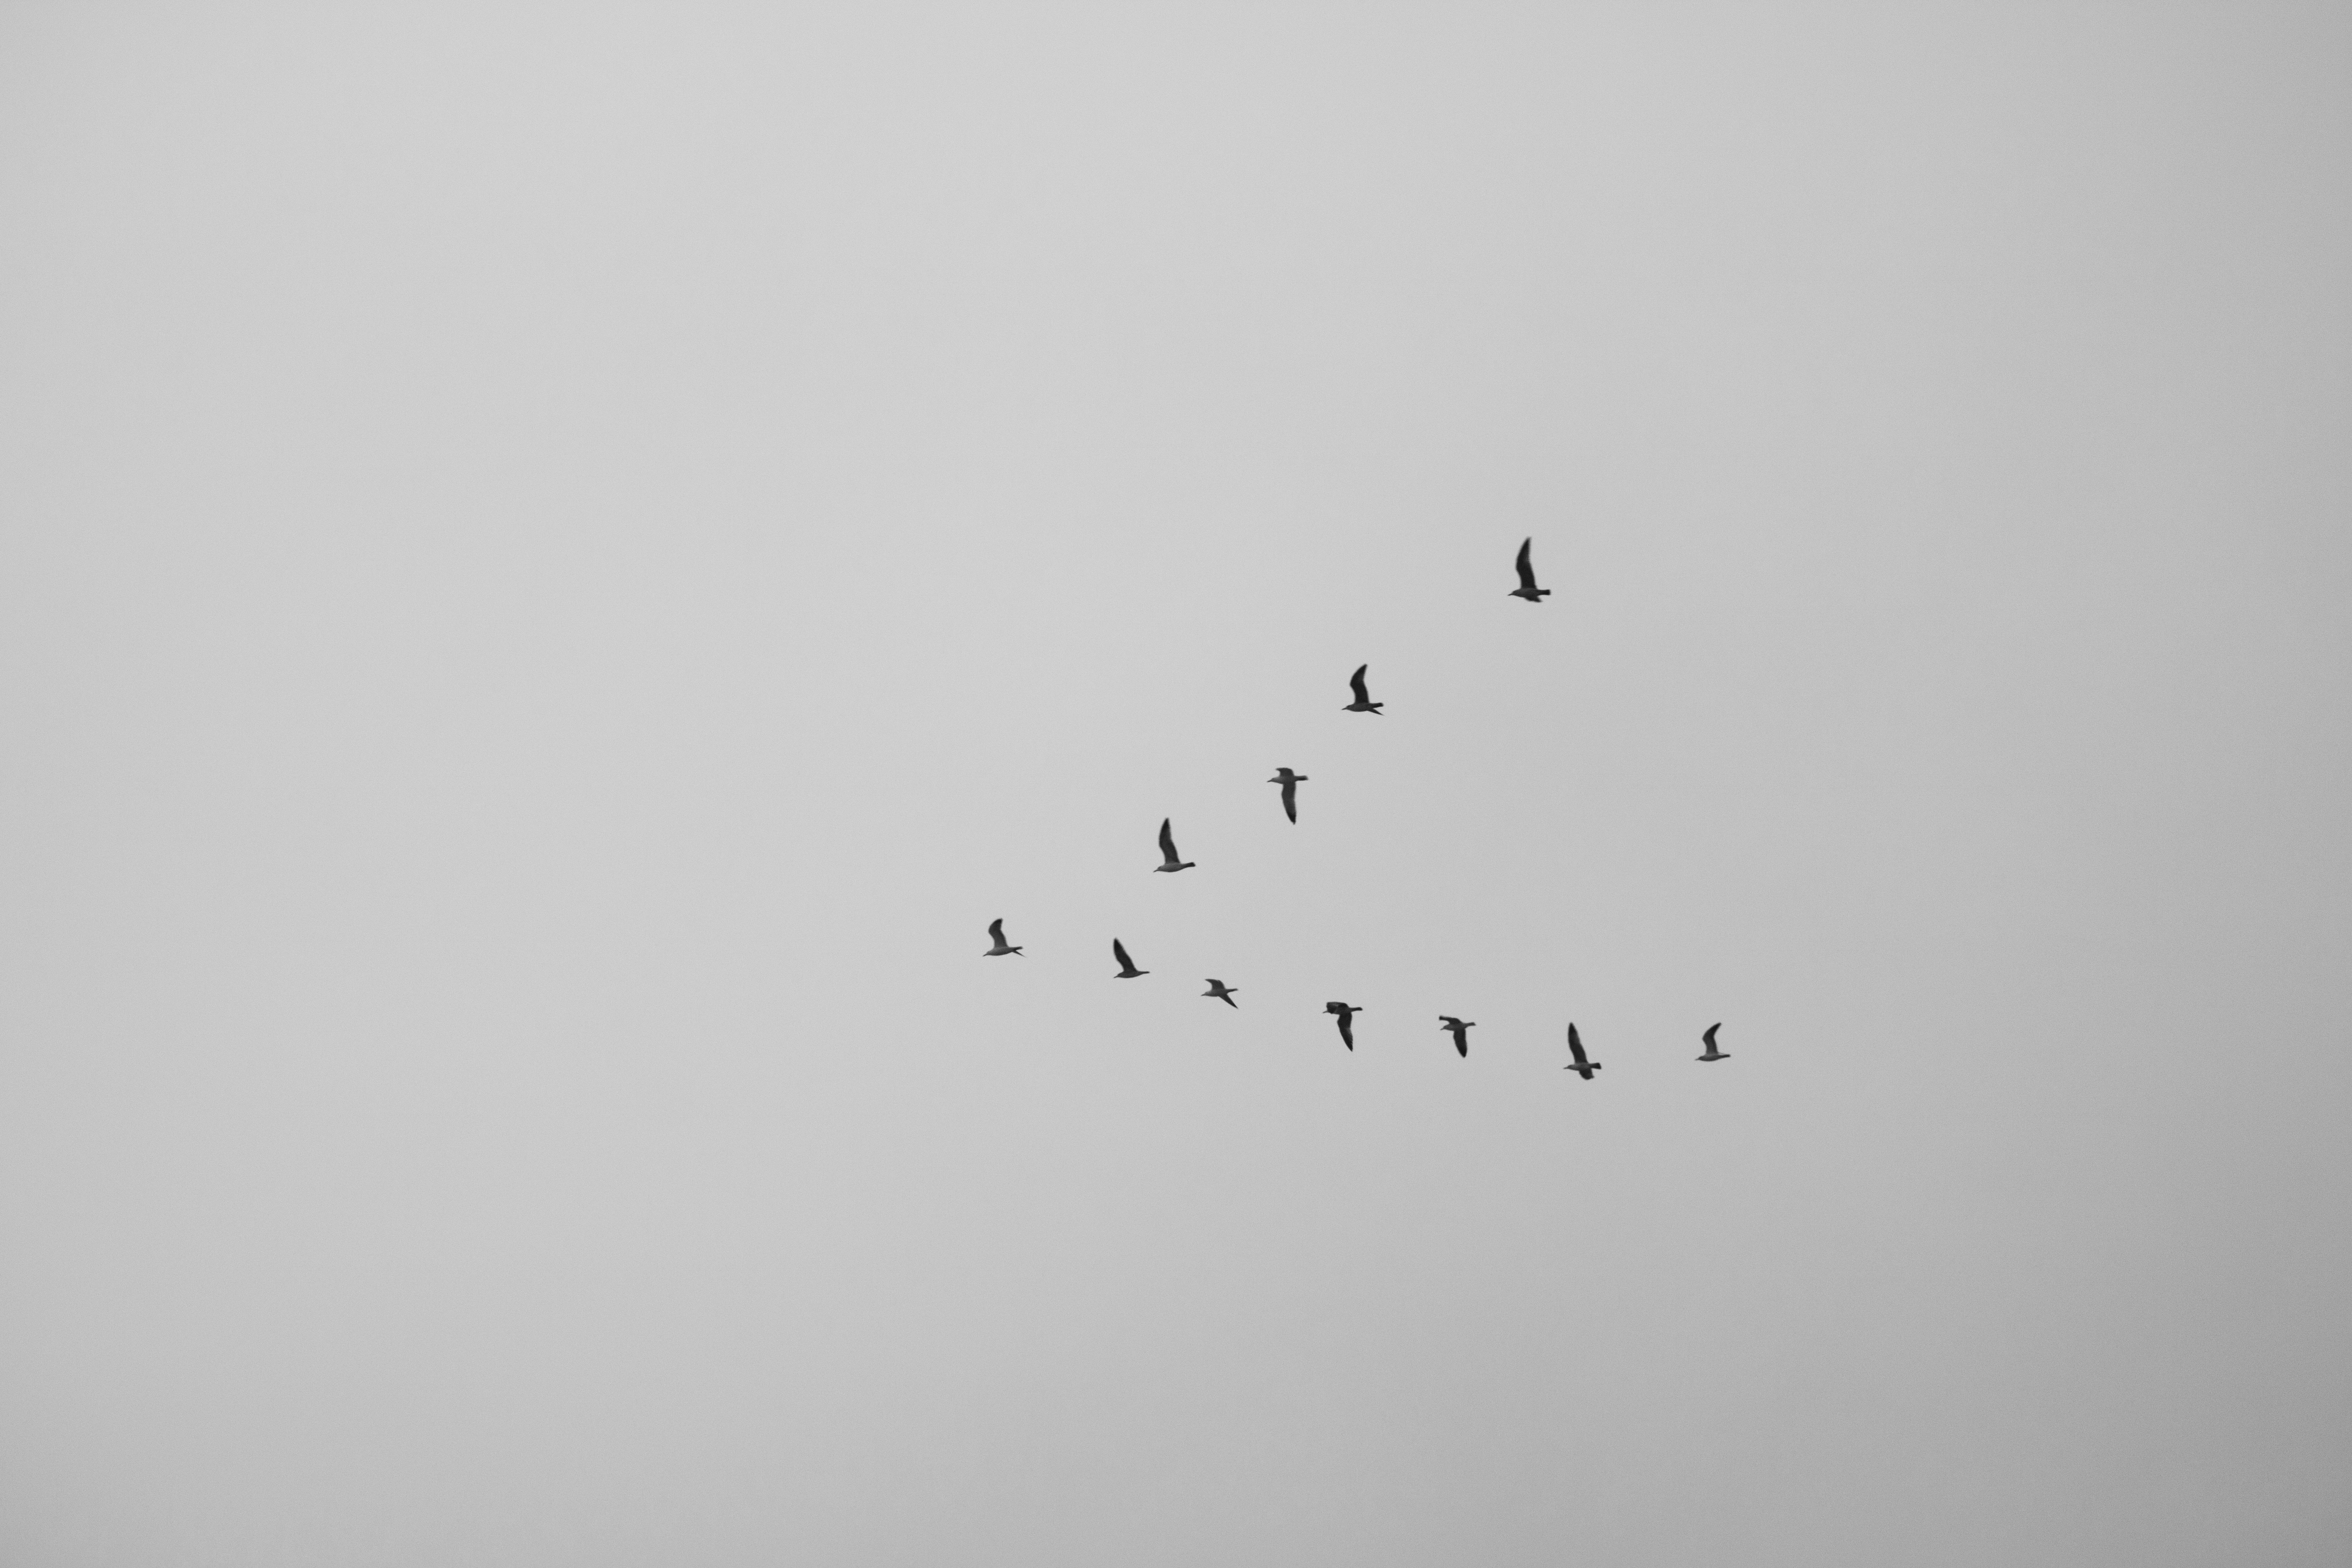
bird, wing, black and white, white, flock, line, monochrome, shape, bird migration, monochrome photography, atmospheric phenomenon, atmosphere of earth, animal migration